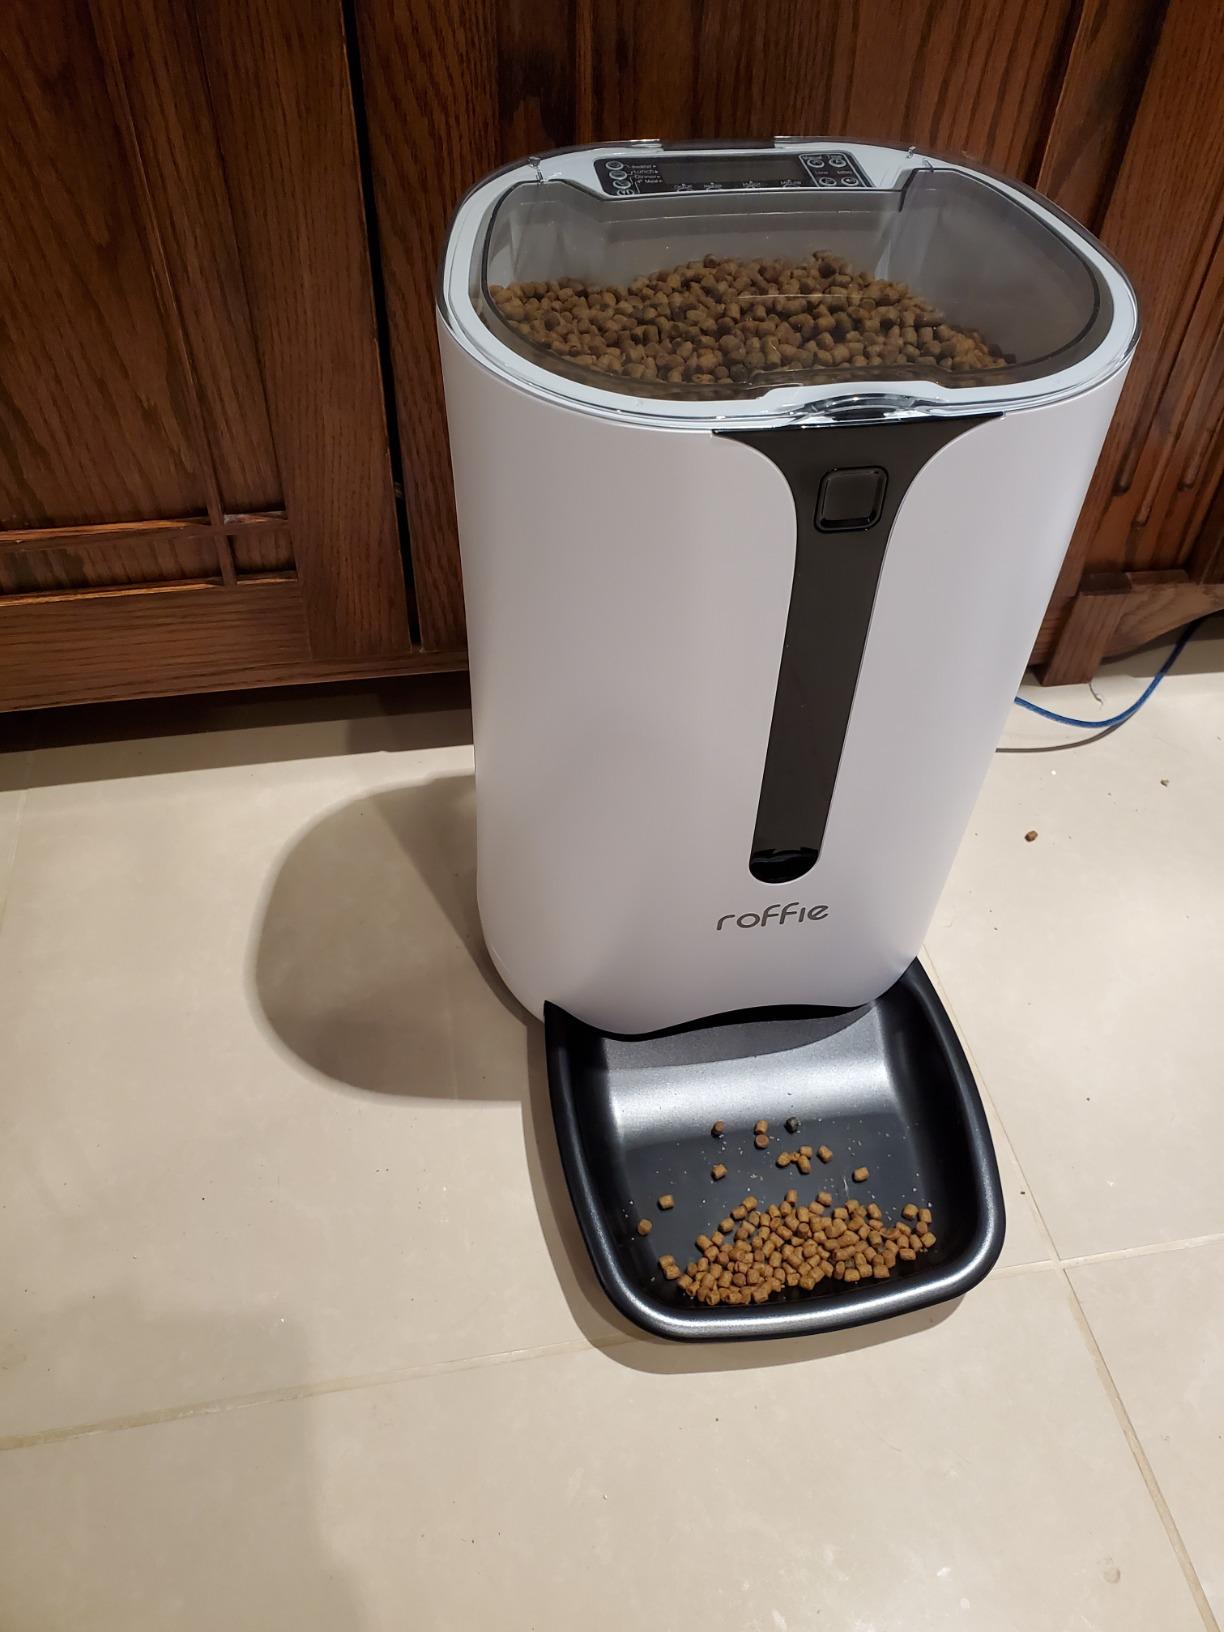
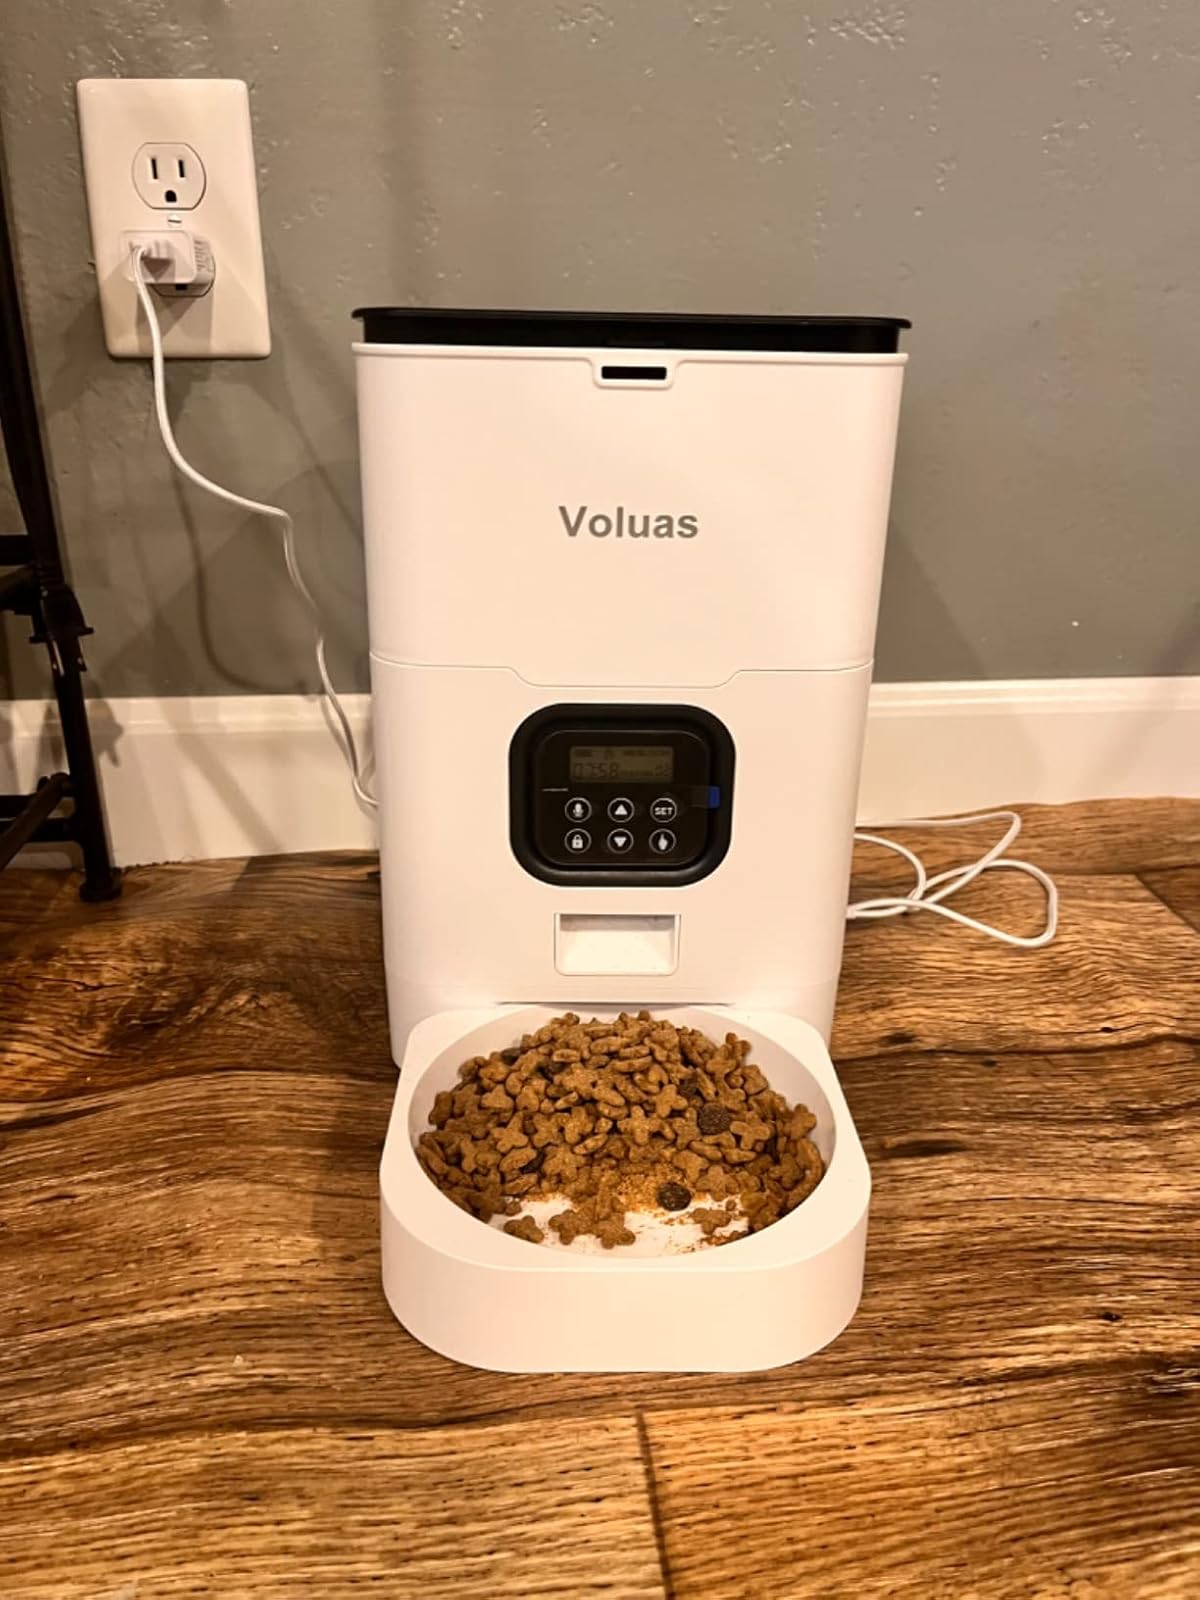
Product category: items_feeder
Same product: no